Ballon d'Or Féminin

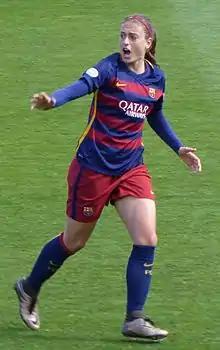
Alexia Putellas, is the first player to have won the Ballon d'Or Féminin twice and in consecutive years.

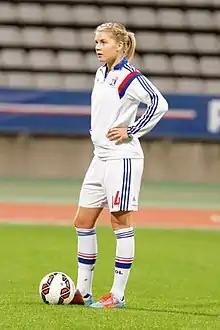
Ada Hegerberg, the first winner of the award.

The ceremony for the 2023 Ballon d'Or was held during women's international break, meaning women nominated for the Ballon d'Or were unable to attend. 2023 nominee Georgia Stanway expressed frustration she could not be present at this "potentially once-in-a-lifetime opportunity", having an Olympic qualifier match in another country less than 24 hours from the ceremony. Only seven out of thirty women were able to be at the ceremony. These attendees had games the next day and missed training, but came to accept the award for best club team of 2023, given to Barcelona. Stanway called for better scheduling with women in mind so more female footballers could attend. England manager Sarina Wiegman expressed disappointment that the players' hard work would not be properly rewarded due to this scheduling conflict with international duty.